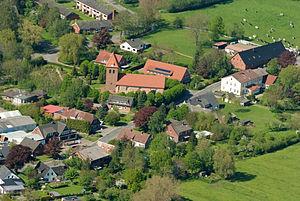
Nordholz est une commune allemande située au nord du pays, dans l'arrondissement de Cuxhaven du Land de Basse-Saxe.